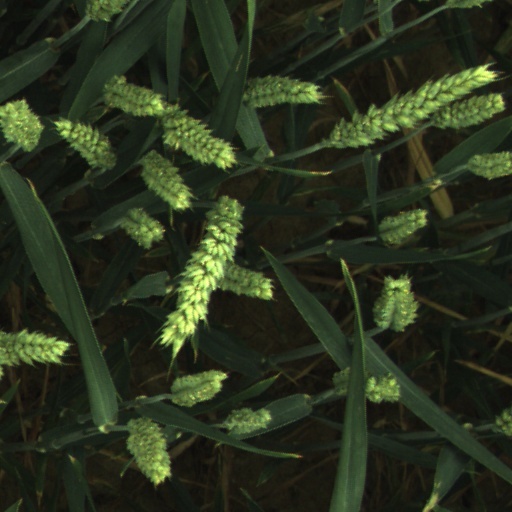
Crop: wheat